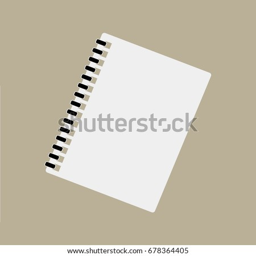
notepad on a spiral , notebook .